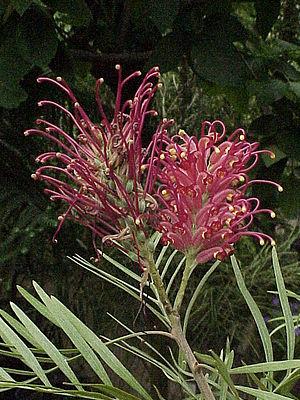
Les Grevilleoideae sont une sous-famille de la famille de plantes des Proteaceae. Principalement localisée dans l'hémisphère sud, elle comprend environ 44 genres et environ 950 espèces. Parmi ces genres, on peut citer Banksia, Grevillea et Macadamia.